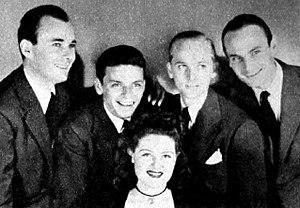
The Pied Pipers est un groupe vocal américain des années 1930 et 1940, constitué à l'origine de huit chanteurs : Jo Stafford des Stafford Sisters, John Huddleston, Hal Hopper, Chuck Lowry, Bud Hervey, George Tait, Woody Newbury et Dick Whittinghill.
Frank Sinatra, né le 12 décembre 1915 à Hoboken, dans le New Jersey, et mort le 14 mai 1998 au centre médical Cedars-Sinai, en Californie, est un chanteur, acteur et producteur de musique américain. Né de parents italiens, Sinatra est l'une des figures majeures de la musique américaine. Crooner à la réputation mondiale, surnommé « The Voice » ou encore « le gangster d'Hoboken », en raison de ses liens avec la mafia, il fut le meneur du fameux Rat Pack dans les années 1950 et 1960. En outre, avec un répertoire de plus de 2000 chansons, et plus de 150 millions d'albums vendus, Sinatra est l'un des artistes ayant vendu le plus de disques de l'histoire.